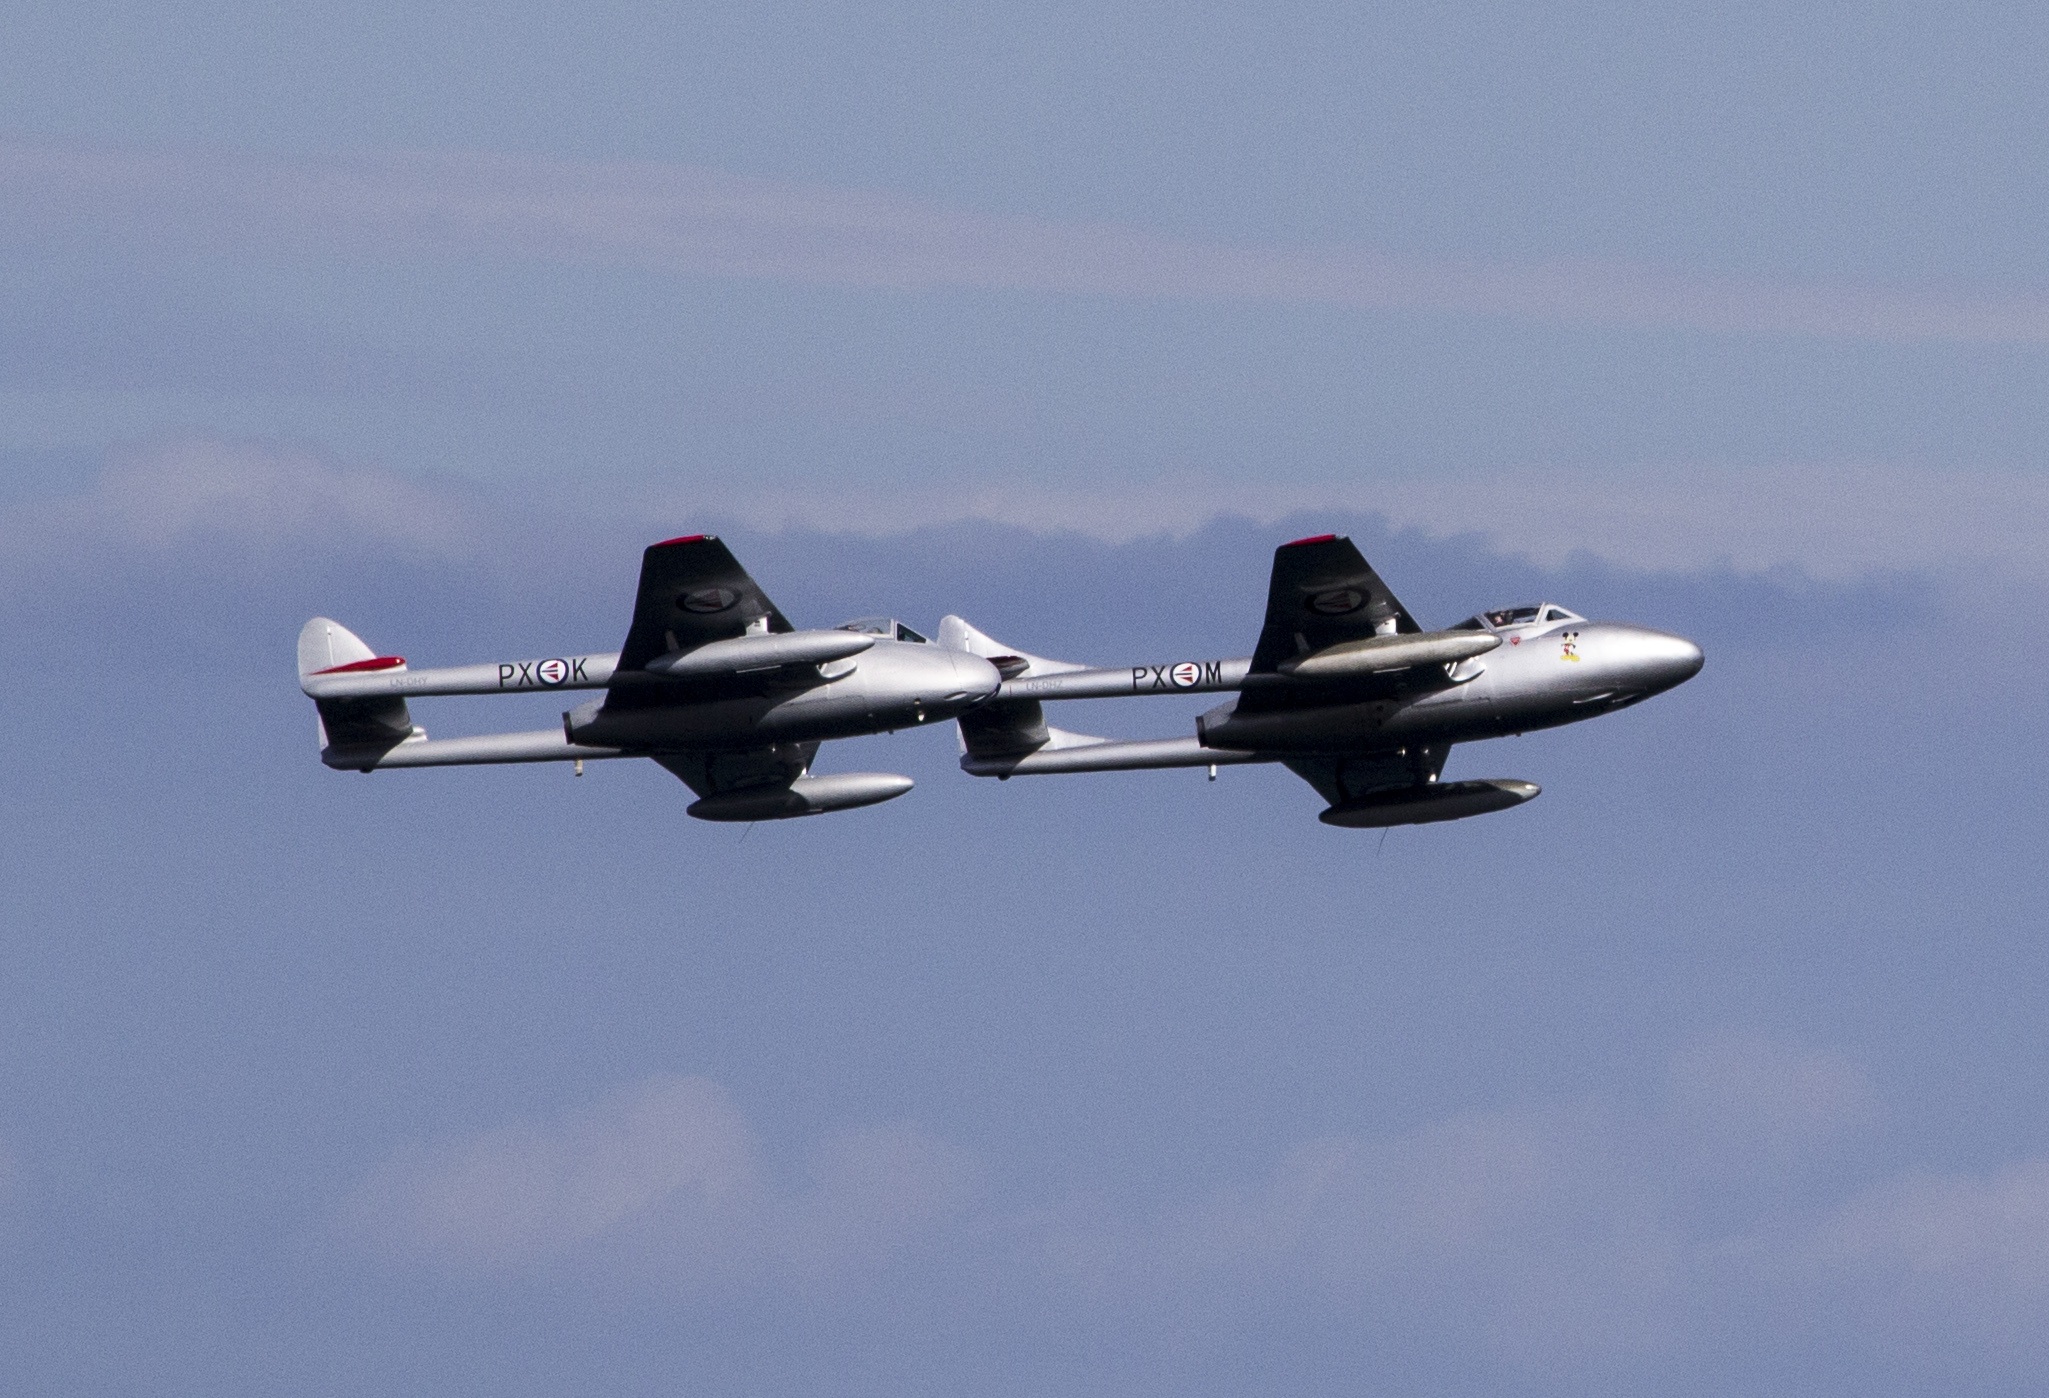
wing, air, airplane, plane, aircraft, military, jet, vehicle, airline, aviation, show, 2014, de, aeroplane, vampire, airshow, bomber, fighter, raf, boeing, newcastle, havilland, air show, air force, jet aircraft, military aircraft, atmosphere of earth